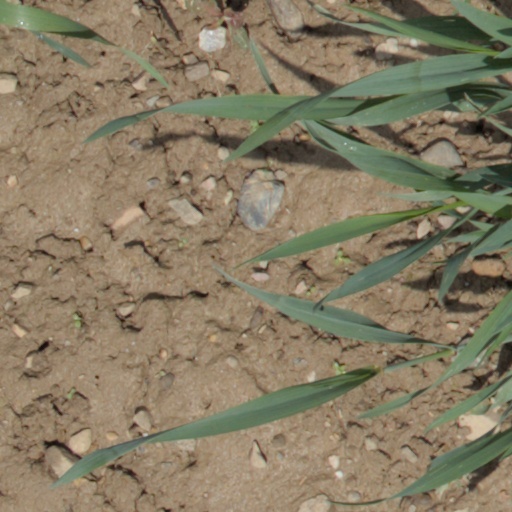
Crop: wheat